Kosyam Palace

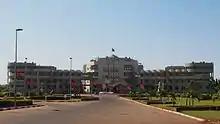
The Kosyam Palace in 2013.

The Kosyam Palace is the official residence of the president of Burkina Faso. It is located in Ouaga 2000, an upper-middle-class neighborhood in southeastern Ouagadougou. It was dedicated in 2005.